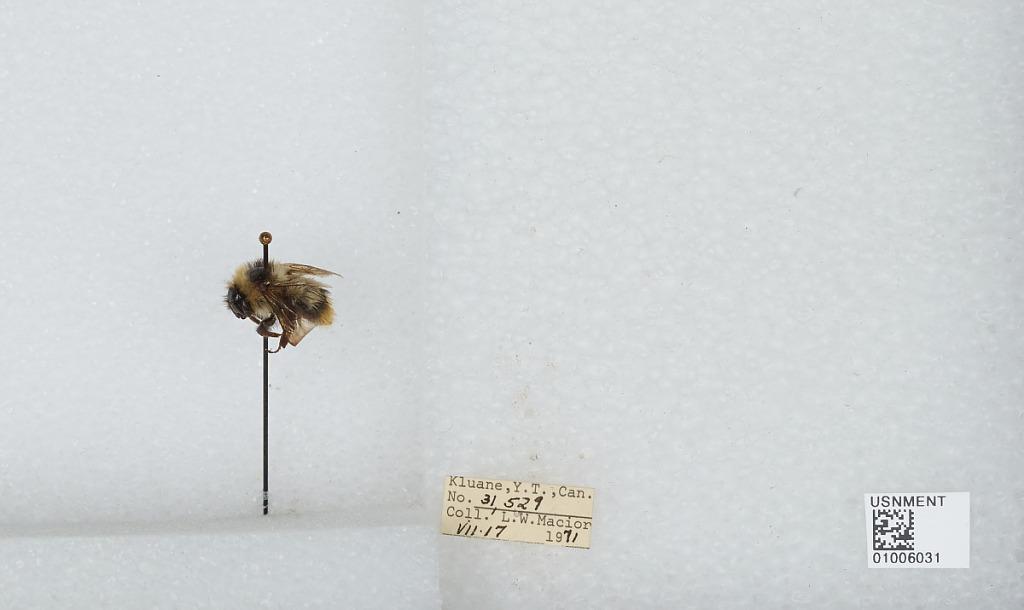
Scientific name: Bombus (Pyrobombus) frigidus Smith
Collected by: L. Macior
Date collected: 1971-7-17
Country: Canada
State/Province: Yukon Territory
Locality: Kluane
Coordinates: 60.75, -139.5